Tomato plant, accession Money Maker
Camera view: vertical (180 deg); turntable rotation: 180 degrees
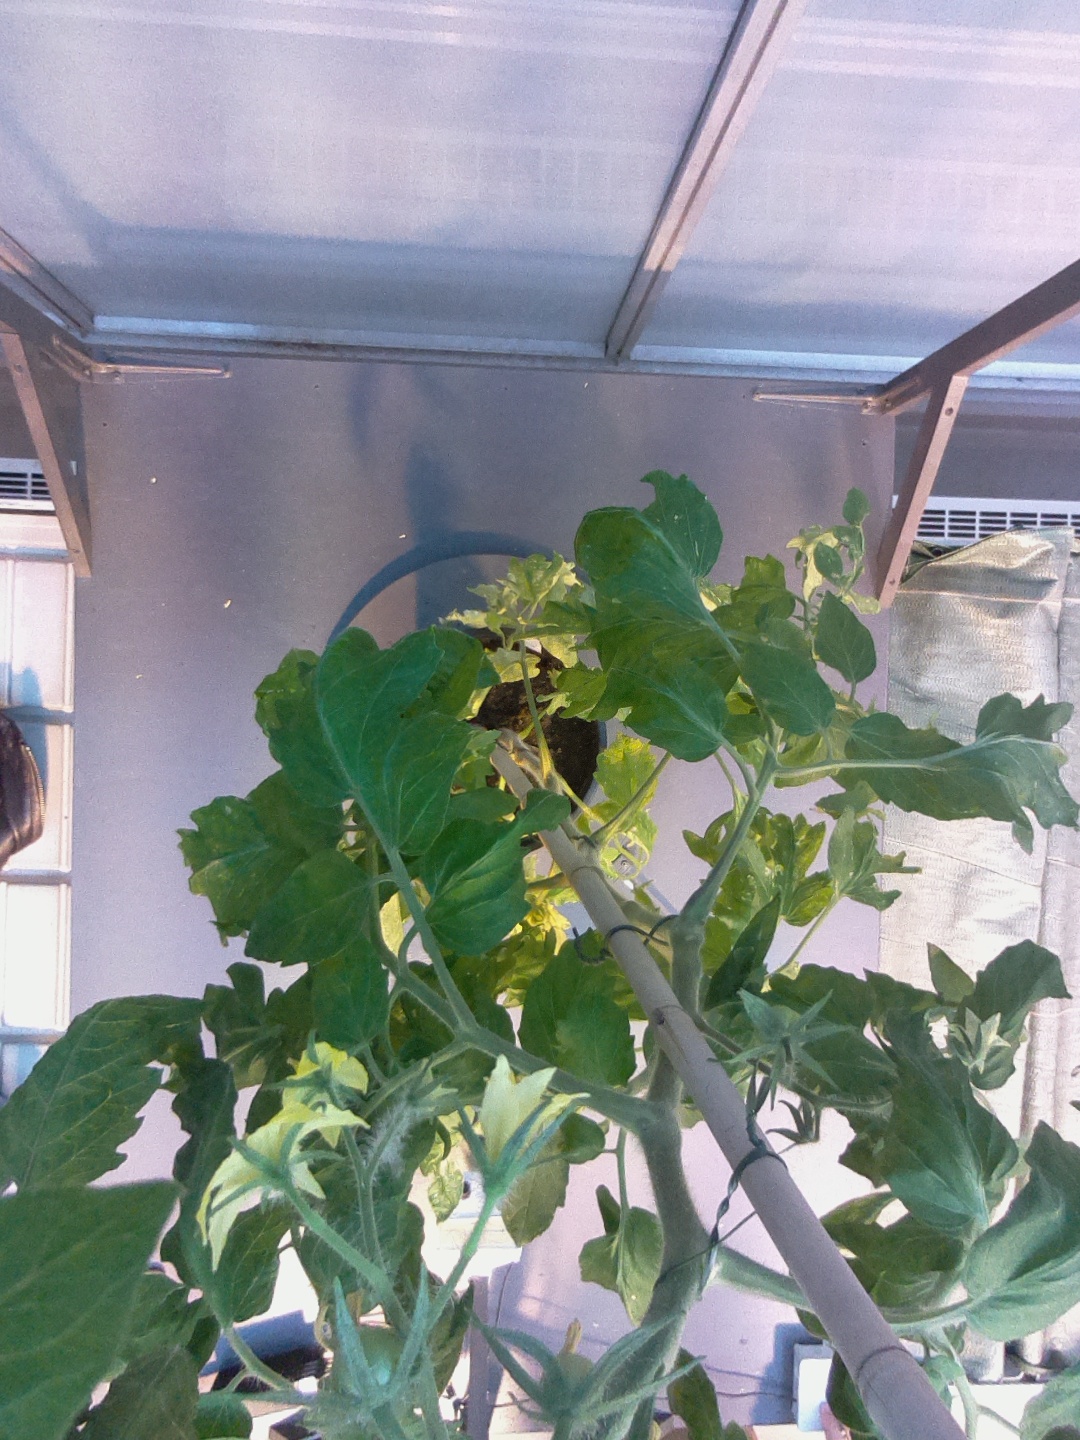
BBCH growth stage 71: 10%-20% of final fruit size